John Gaspar Ferdinand de Marchin, Comte de Granville

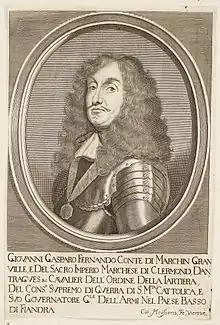
John Gaspar Ferdinand de Marchin

John Gaspar Ferdinand de Marchin, or Marsin, Comte de Granville (1601–1673) was a Walloon military commander from the Spanish Netherlands.